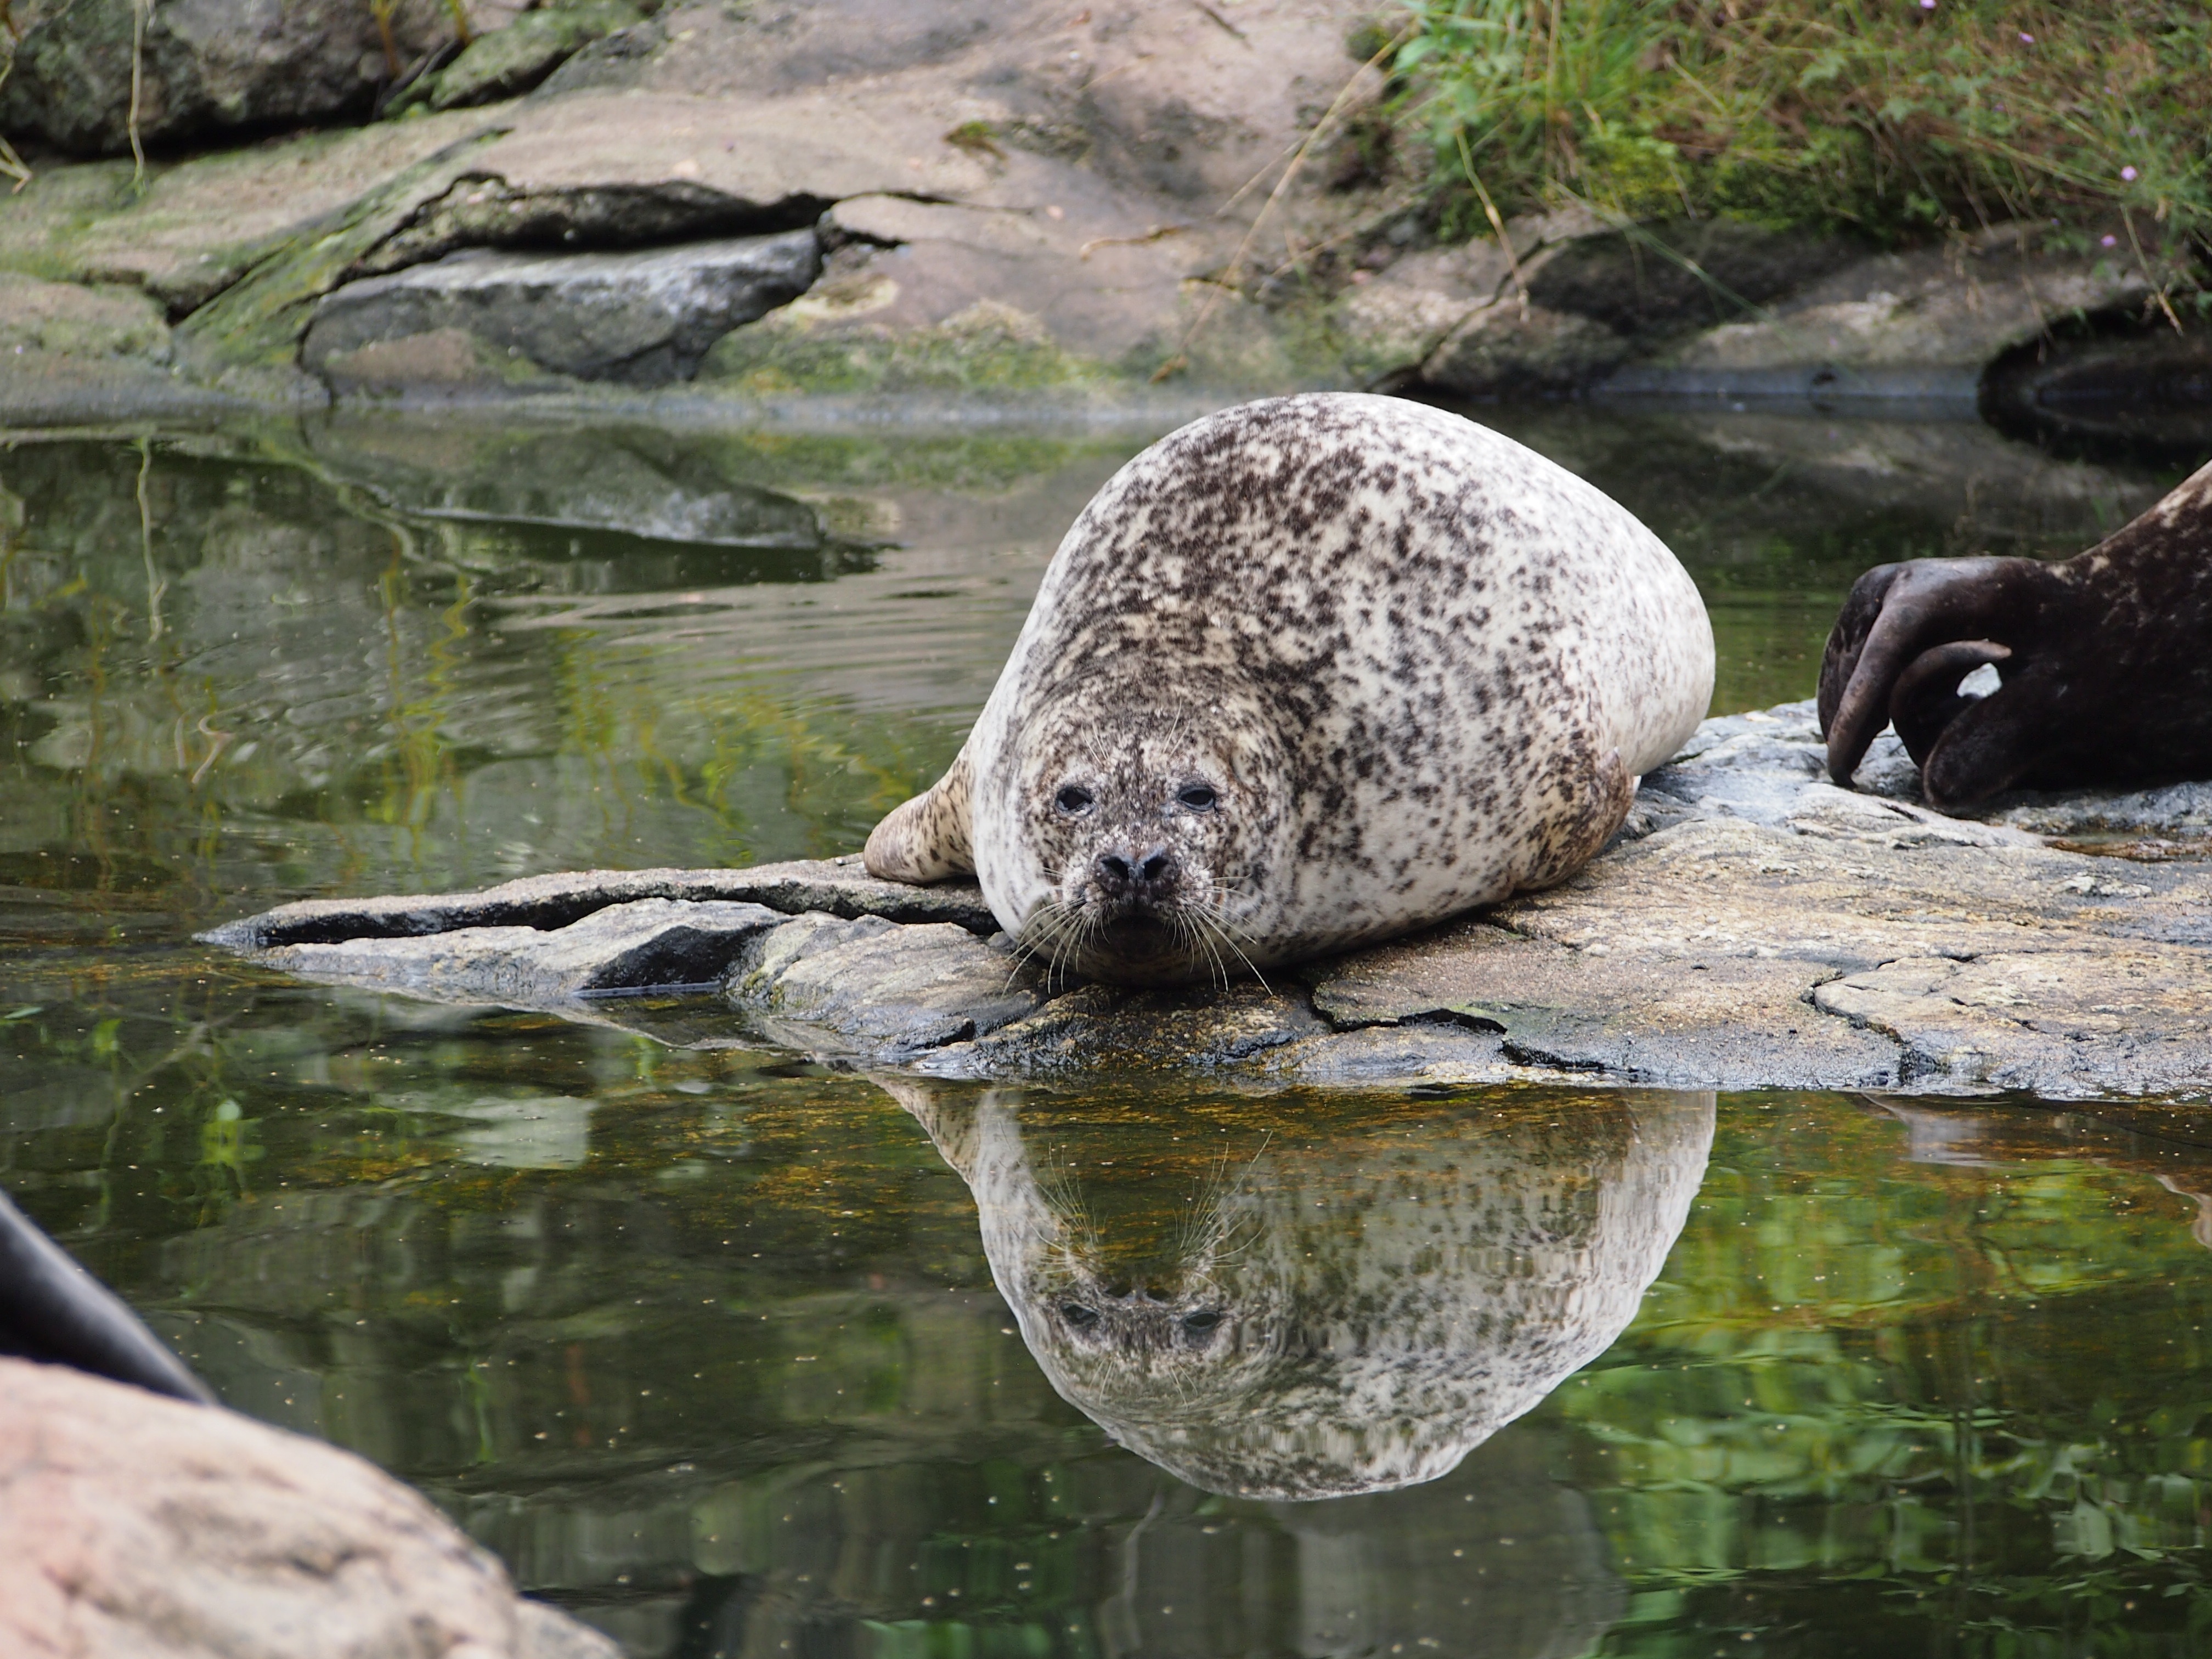
water, nature, wildlife, zoo, mammal, seal, fauna, posing, mirroring, doze, robbe, lazing around